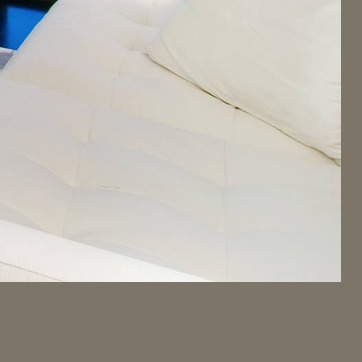
Material: leather